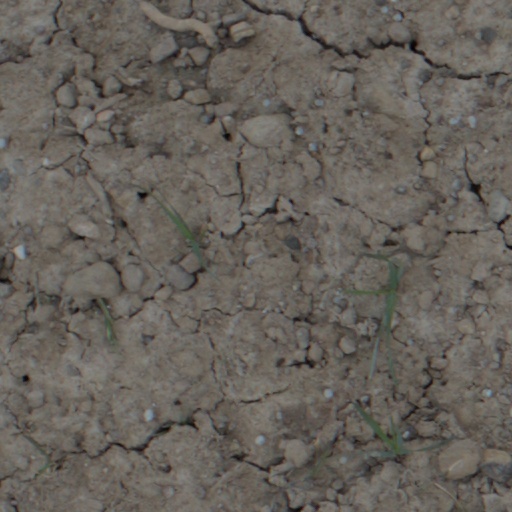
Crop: wheat